Lujaina Mohsin Darwish

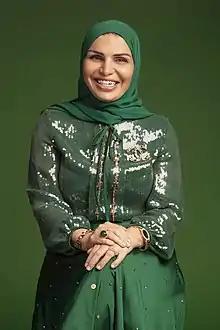
Darwish in 2021

Lujaina Mohsin Haider Darwish (born 23 June 1969) is an Omani politician. Along with Rahila Al Riyami, she was one of the first two women to be directly elected to the Consultative Assembly in 2000. In 2015 she was appointed to the Council of State. Darwish is also the chairperson of ITICS at Mohsin Haider Darwish.